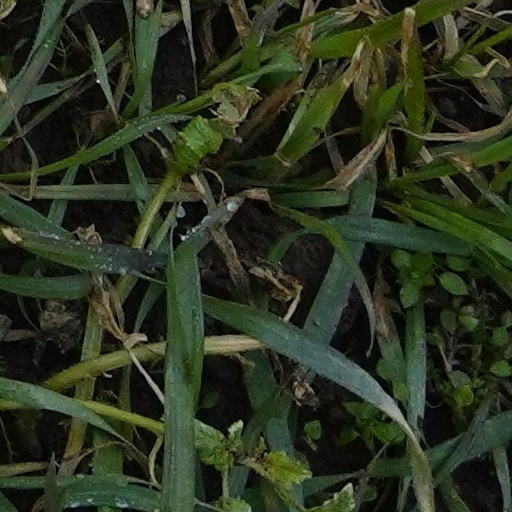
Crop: wheat